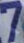
Number: 7